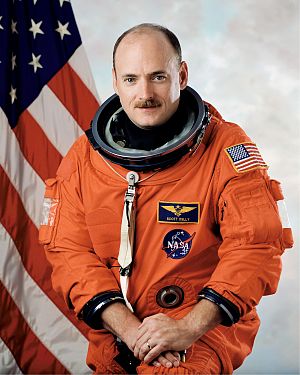
Scott Kelly
Scott Joseph Kelly er NASA astronaut og har fløjet to rumfærgemissioner som henholdsvis kaptajn og pilot. Hans tvillingebror Mark Kelly er også astronaut hos NASA.